Cheaper by the Dozen (franchise)

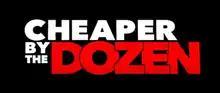
Official film franchise logo, as released in 2021

The Cheaper by the Dozen franchise consists of a series of films and stage adaptations, based on the real-life events of the Gilbreth family. Based on novels co-written by Frank B. Gilbreth, Jr. and Ernestine Gilbreth Carey, the film series includes two biographical films and three loosely-remade family comedy films inspired by their story. The general plot centers around the lives of parents with a large number of children. Each depicts familial relationships, and working through the challenges that arise with an over-sized household.